Height adjustable suspension

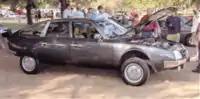
Citroën CX in high position

Height adjustment is most often achieved by air or oil compression used for the "springs" of the vehicle when the pressure is varied, the vehicle body rises or lowers.